Amy Poehler

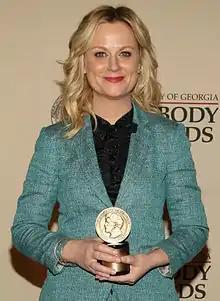
Poehler at the 2012 Peabody Awards

Following the success of "The Office", NBC ordered a new series from producers Greg Daniels and Michael Schur. In July 2008, "Variety" reported that Poehler was in final negotiations to star in the still untitled series from Daniels and Schur. Poehler and Schur were friends from their time together at "SNL", where Schur worked as a writer. Signing Poehler, who was pregnant with her first child, meant the new series would have to forgo a promised post-Super Bowl debut and cut its first season short, but Daniels and Schur chose to push back the series for Poehler. On July 21, 2008, NBC announced Poehler's new series, "Parks and Recreation", saying the project would not be a direct spin-off of "The Office", as previously speculated.